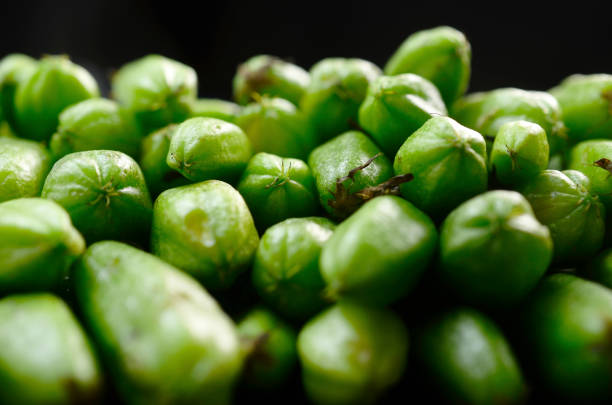
Label: others